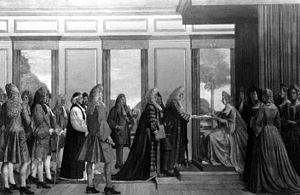
Le royaume d'Angleterre est un État souverain, situé en Europe de l'Ouest, dans la partie méridionale de l'île de Grande-Bretagne. À partir de 927, son territoire couvre celui de l'Angleterre actuelle, puis celui du pays de Galles à la suite de l'invasion de ce pays en 1284 par Édouard Iᵉʳ d'Angleterre. La résidence royale principale se trouve à l'origine à Winchester mais Londres et Gloucester reçoivent un statut presque équivalent — en particulier Londres, qui devint la capitale de facto dès le début du XIIᵉ siècle. Cette ville, métropole d'Angleterre, va ensuite devenir la capitale du royaume de Grande-Bretagne, puis du Royaume-Uni de Grande-Bretagne et d'Irlande et enfin du Royaume-Uni de Grande-Bretagne et d'Irlande du Nord depuis 1927.
L'indépendantisme écossais est une idéologie politique soutenant la sécession par l'Écosse du Royaume-Uni afin qu'elle devienne un État souverain.